Behar

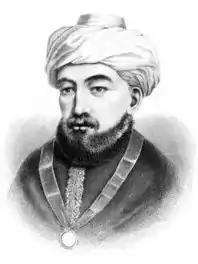
Moses Maimonides

Rabbi Levi interpreted Leviticus 25:55 to teach that God claimed Israel as God's own possession when God said, "To Me the children of Israel are servants."